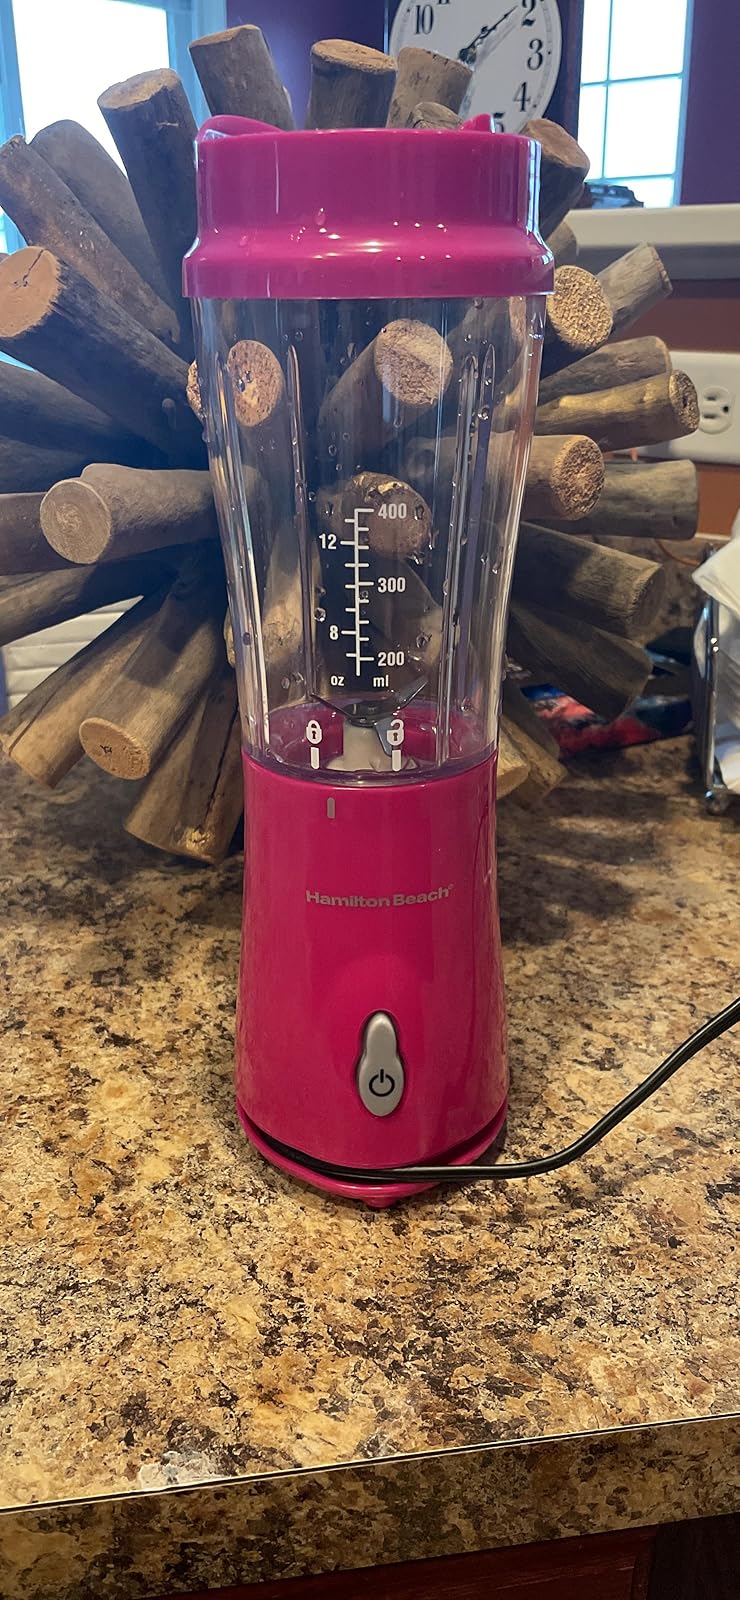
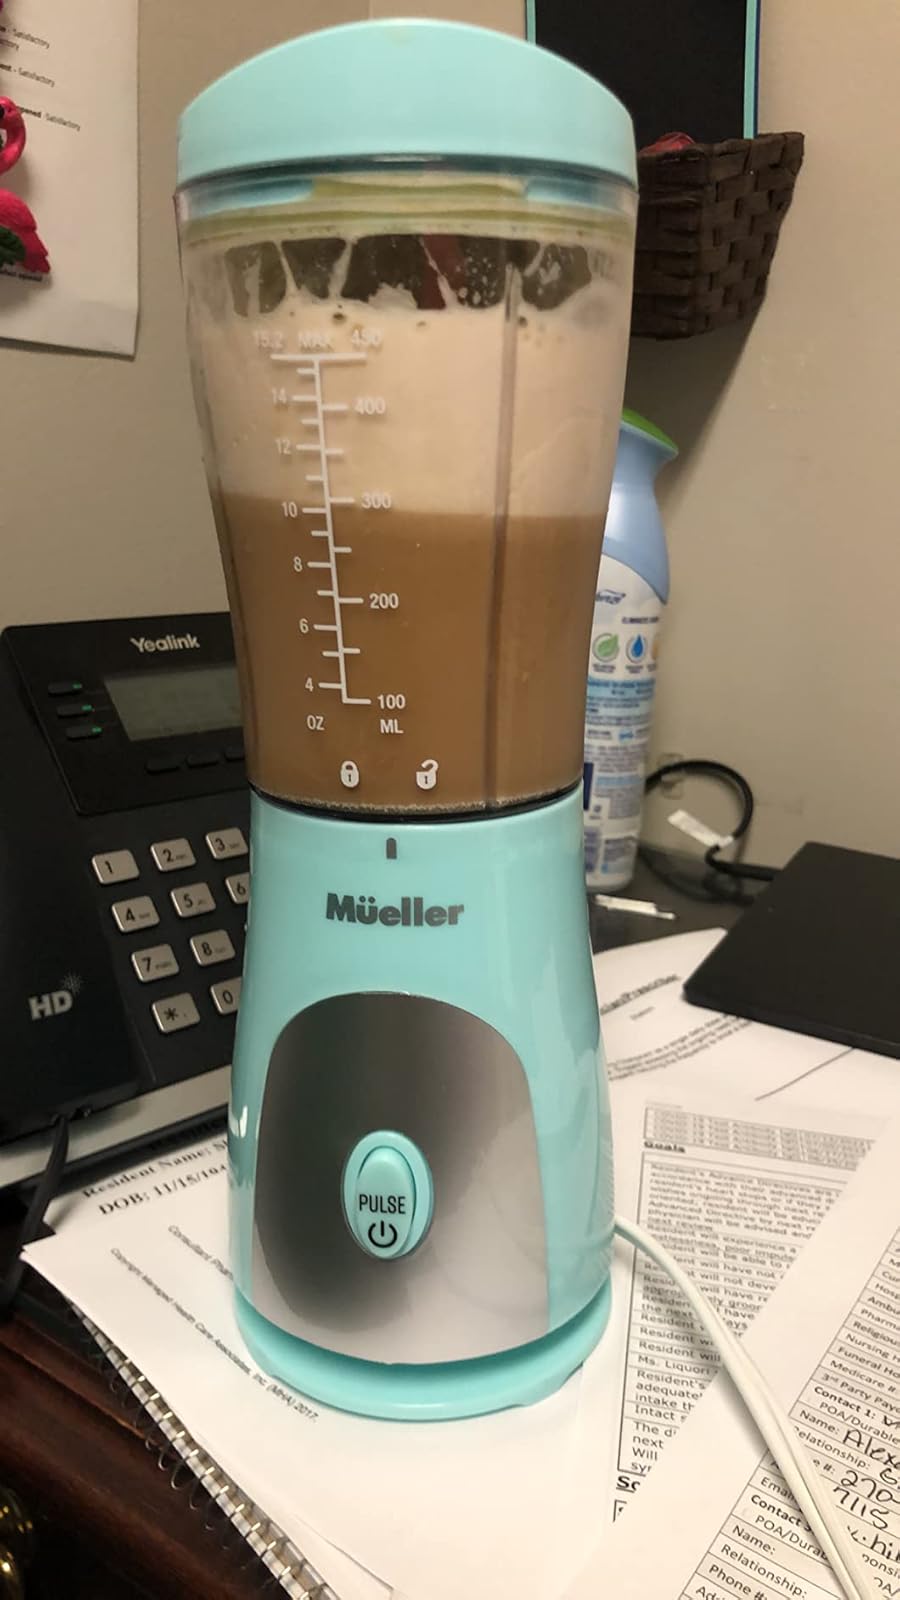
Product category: items_blender
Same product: no